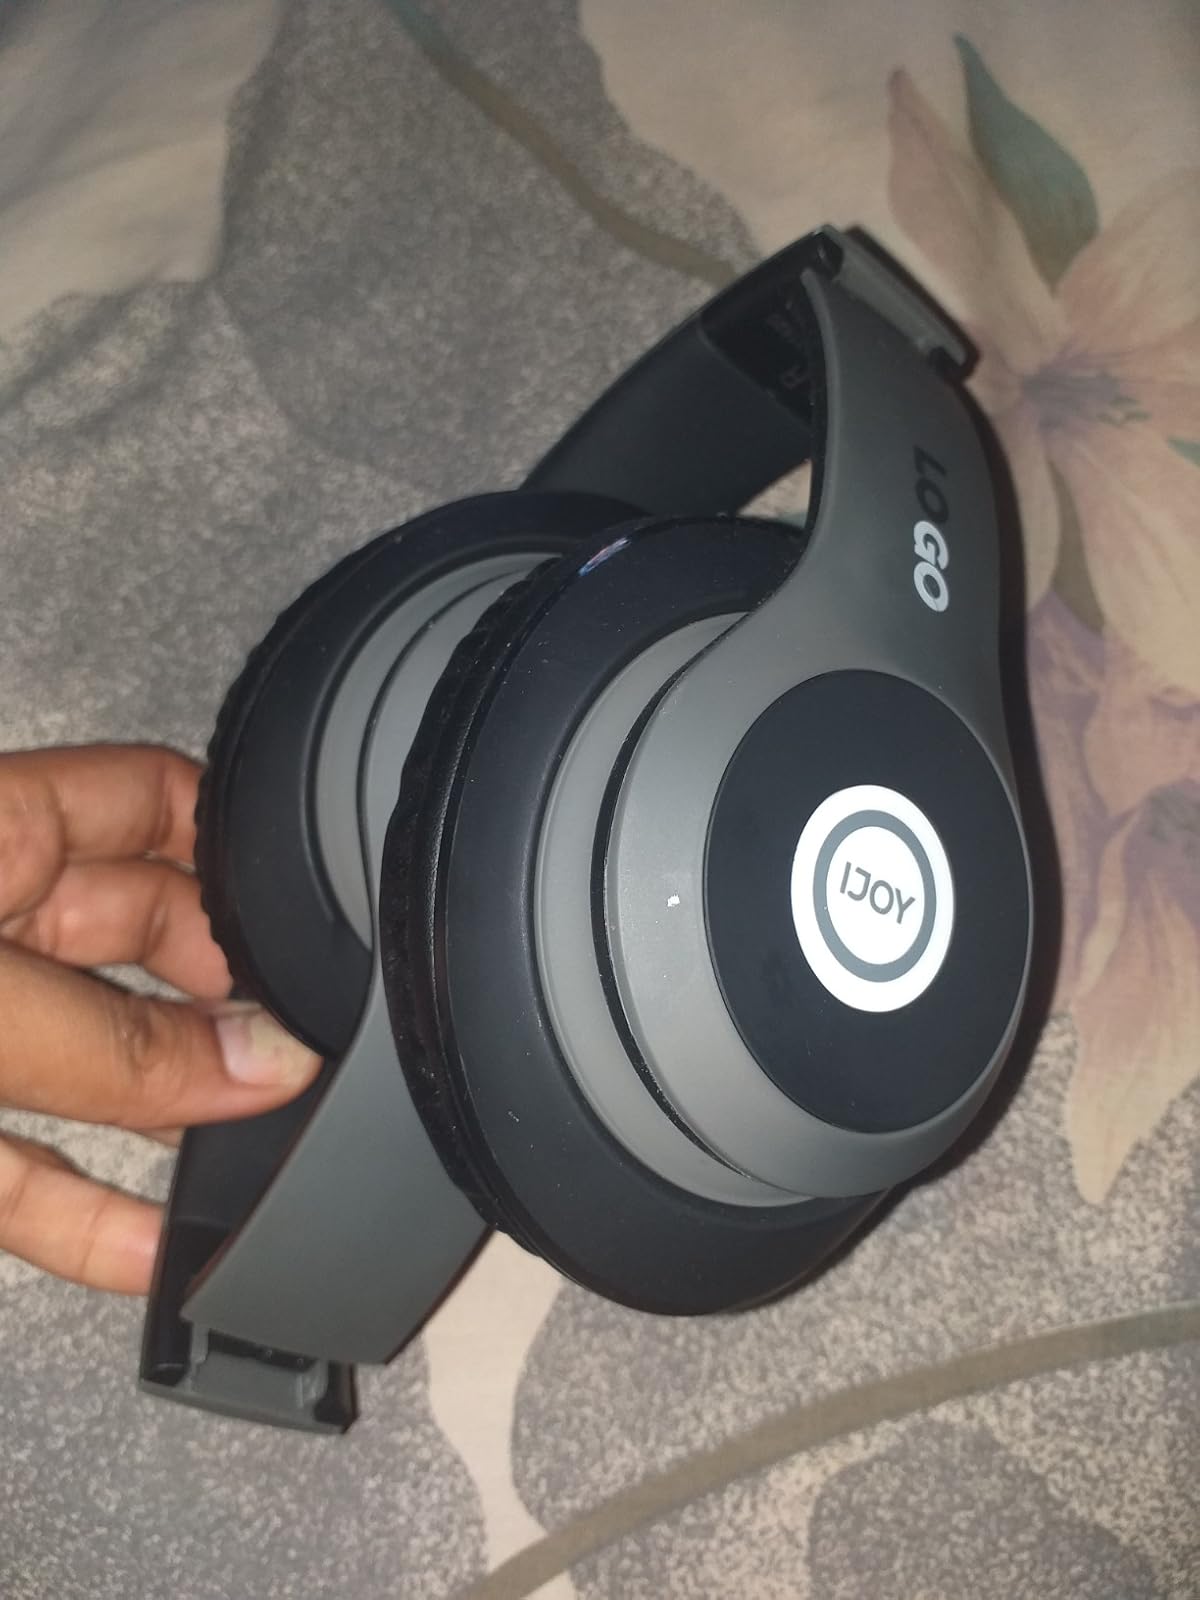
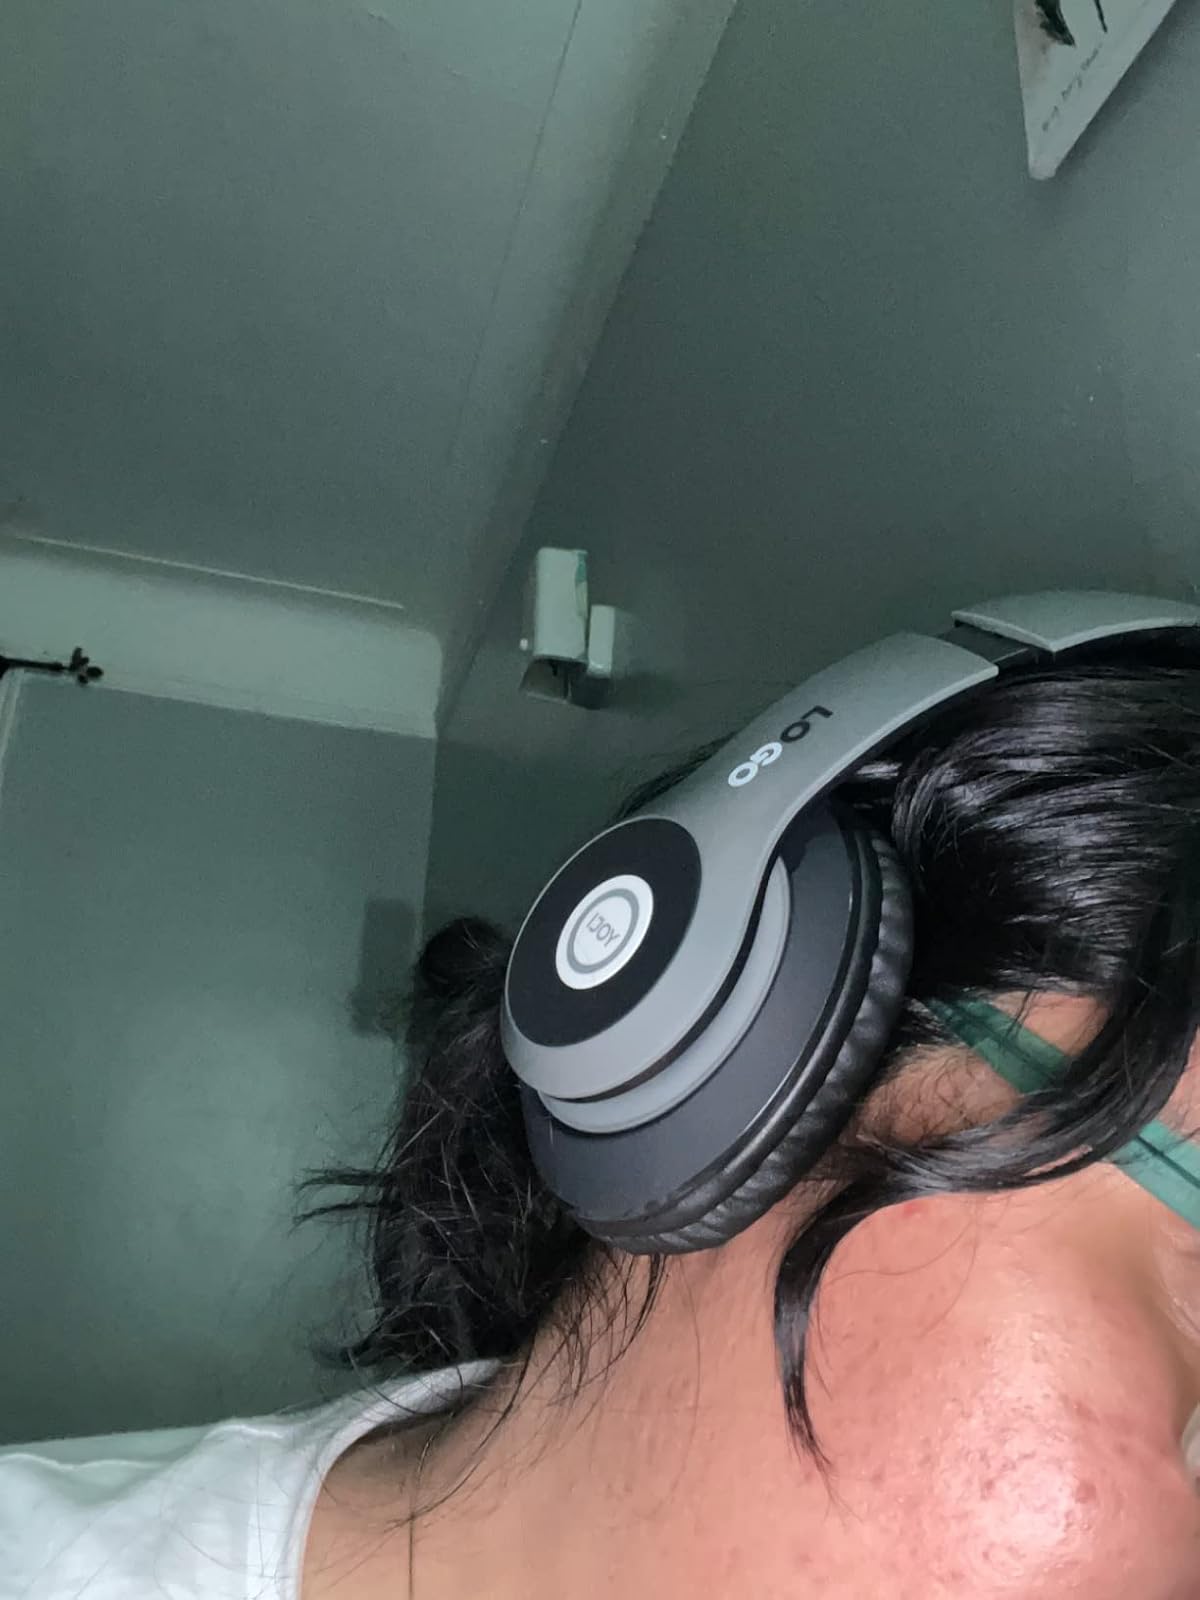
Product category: headphones
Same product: yes